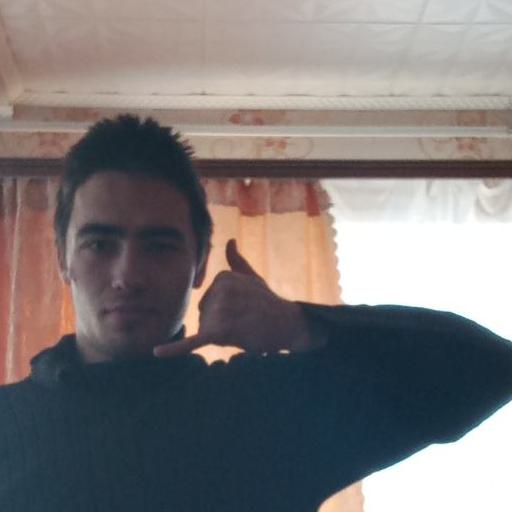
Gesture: call